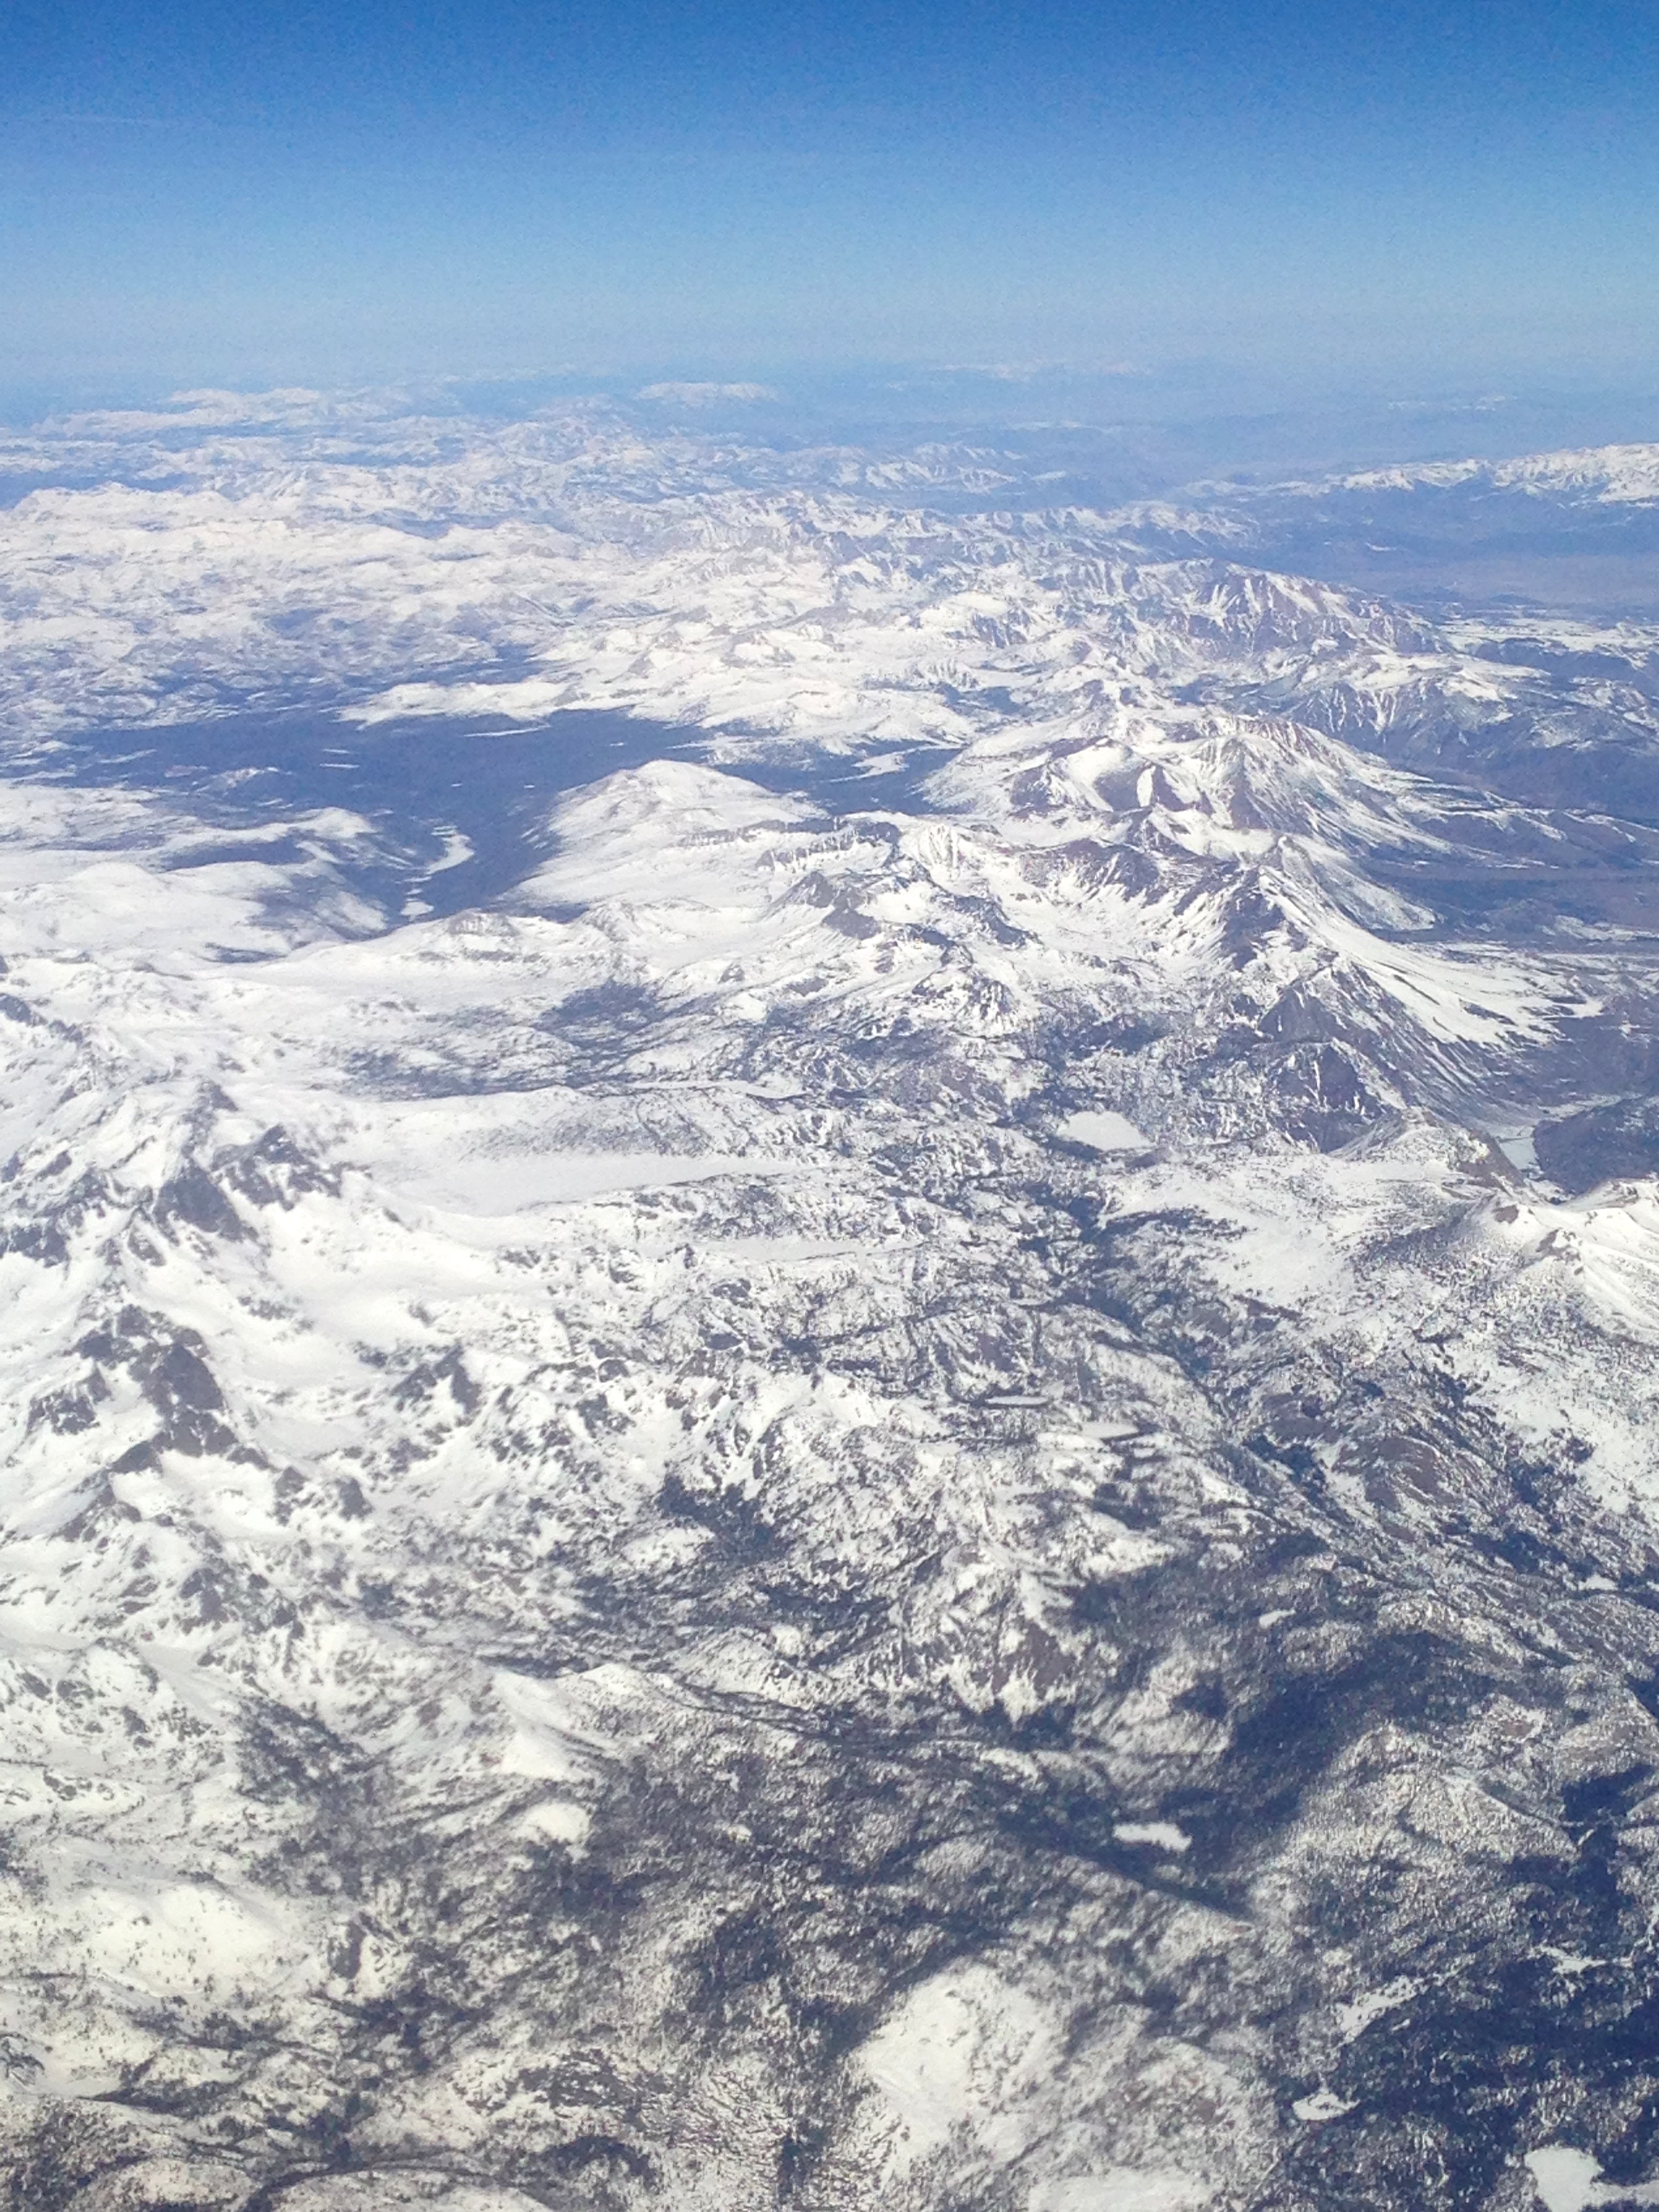
horizon, mountain, snow, winter, cloud, sky, atmosphere, mountain range, ice, flight, arctic, earth, asia13, tundra, arctic ocean, aerial photography, atmosphere of earth, mountainous landforms, geological phenomenon